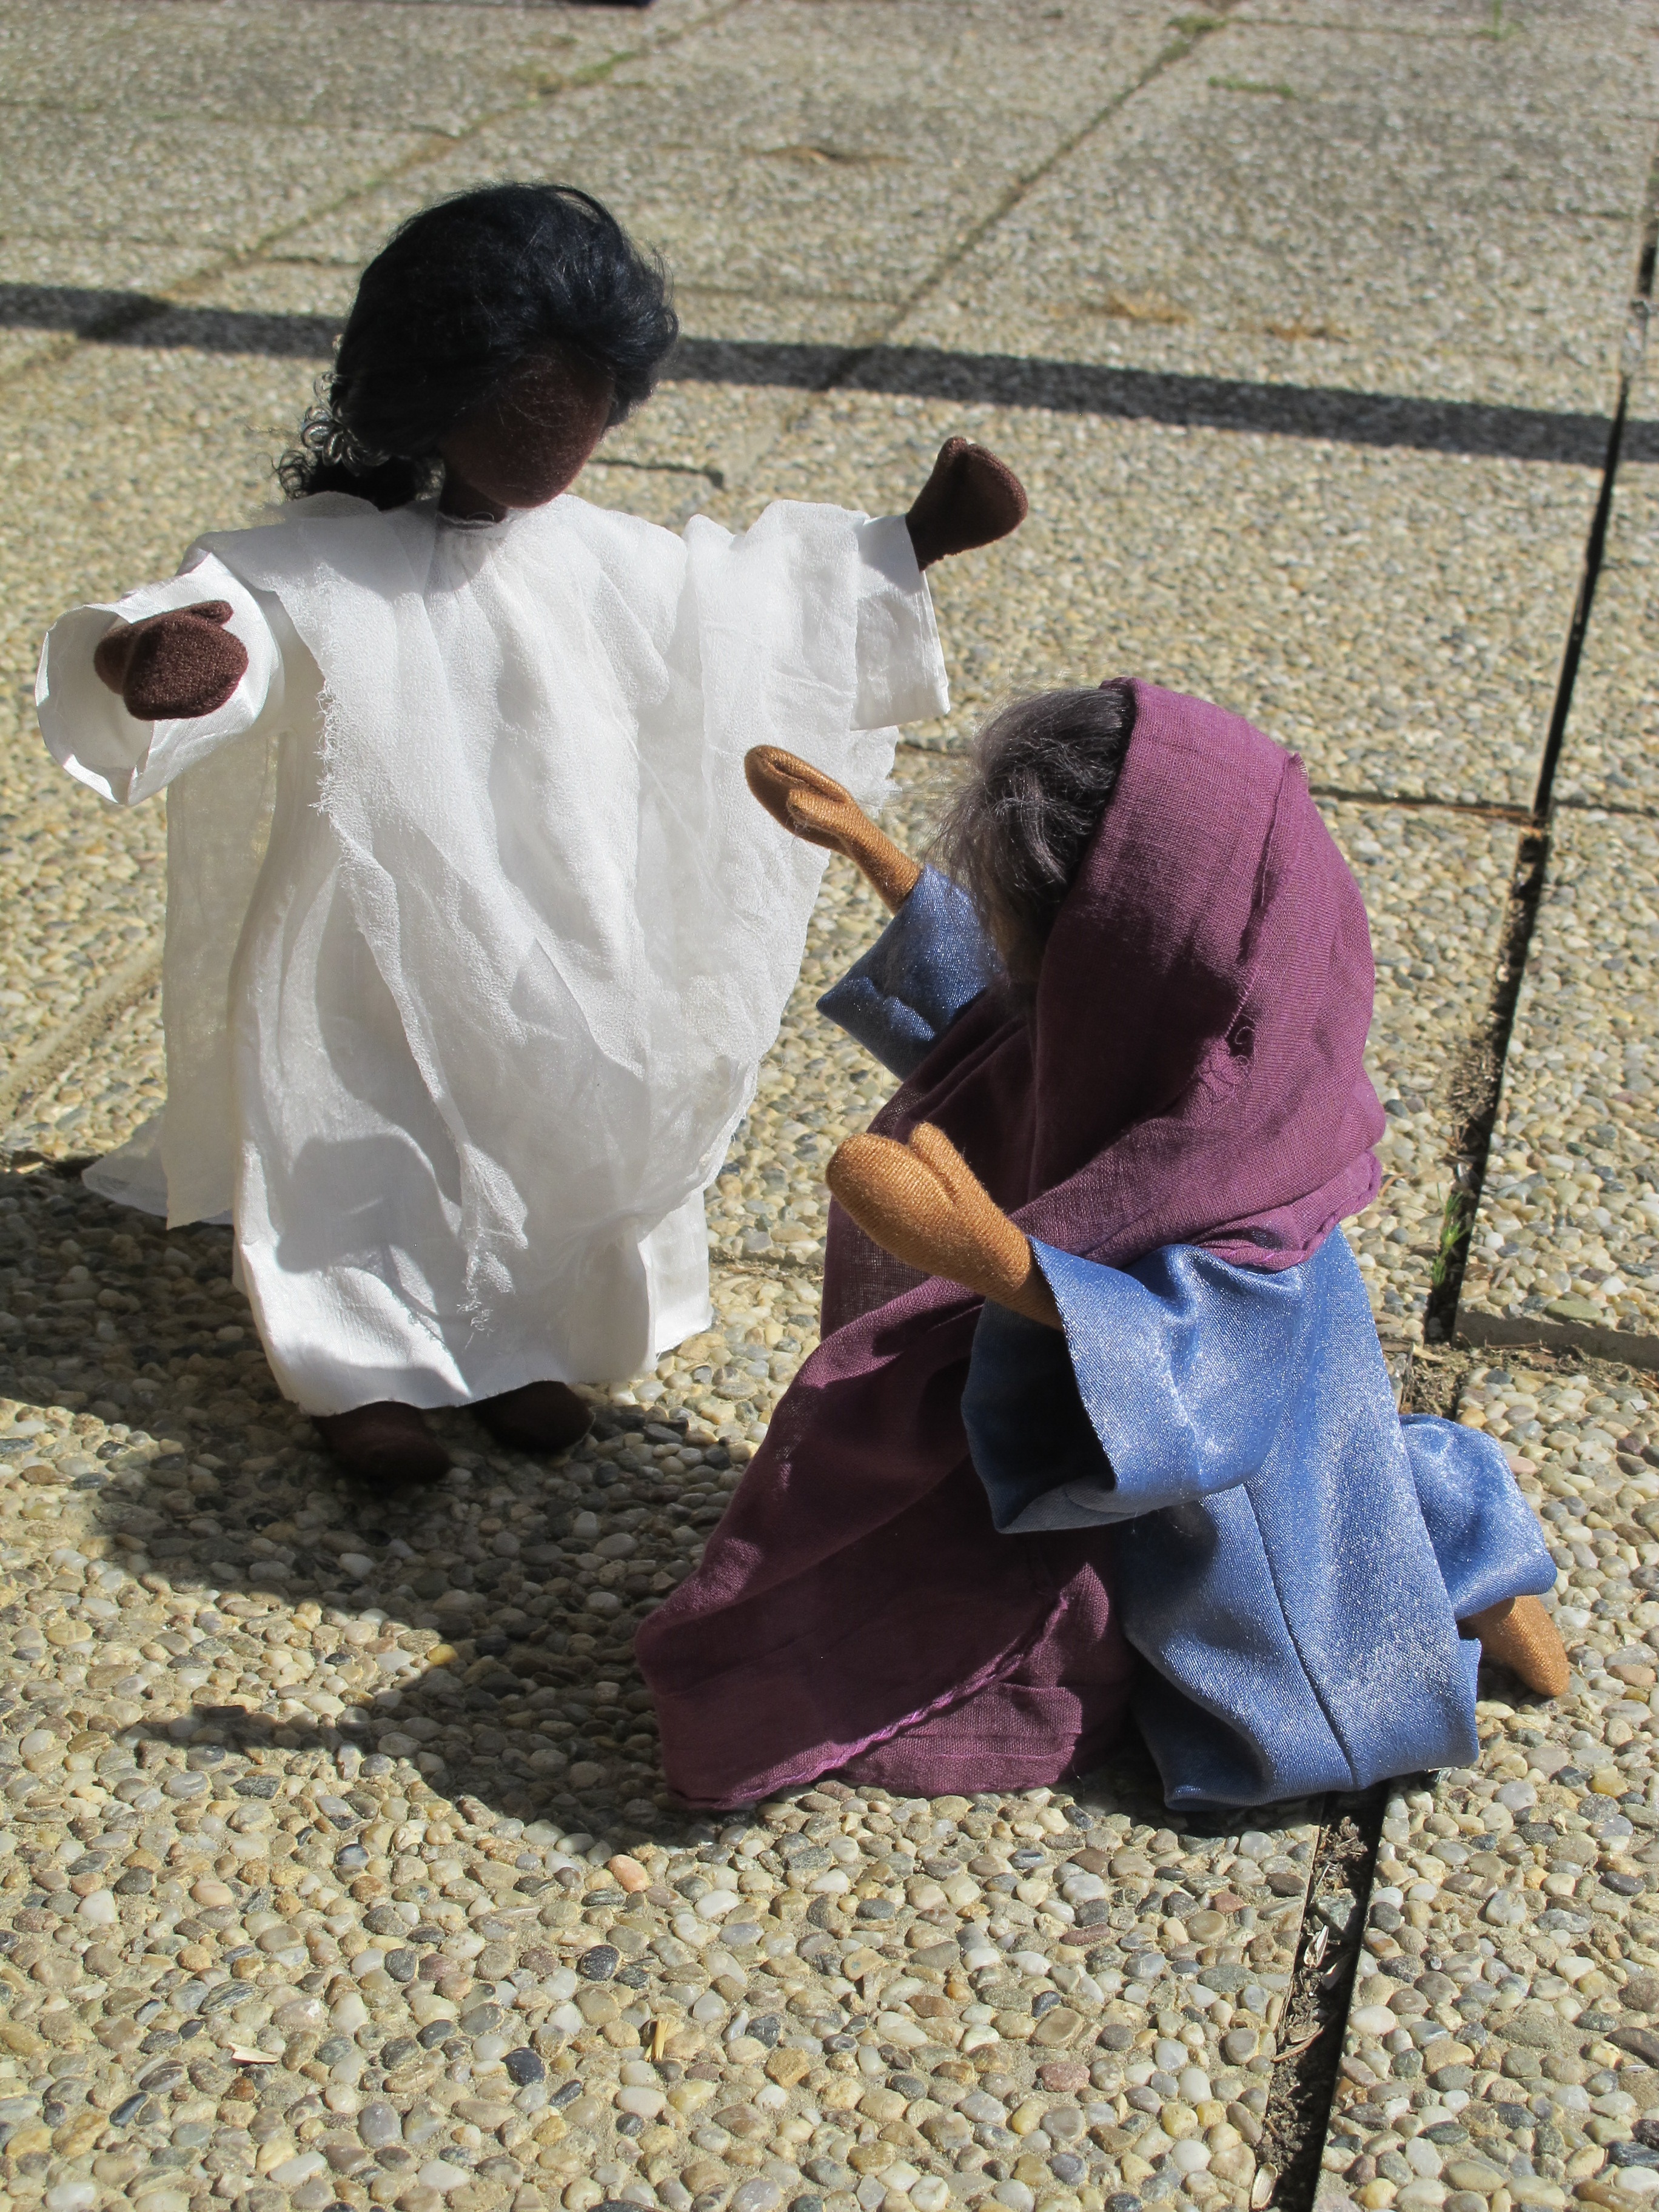
person, spring, show, child, christmas time, angel, temple, maria, image, tradition, costume, human positions